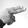
ASL letter: H